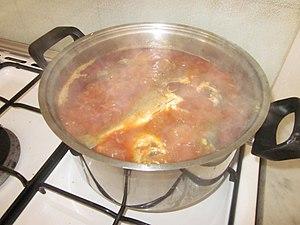
Marka sfaxienne à la dernière étape de sa préparation